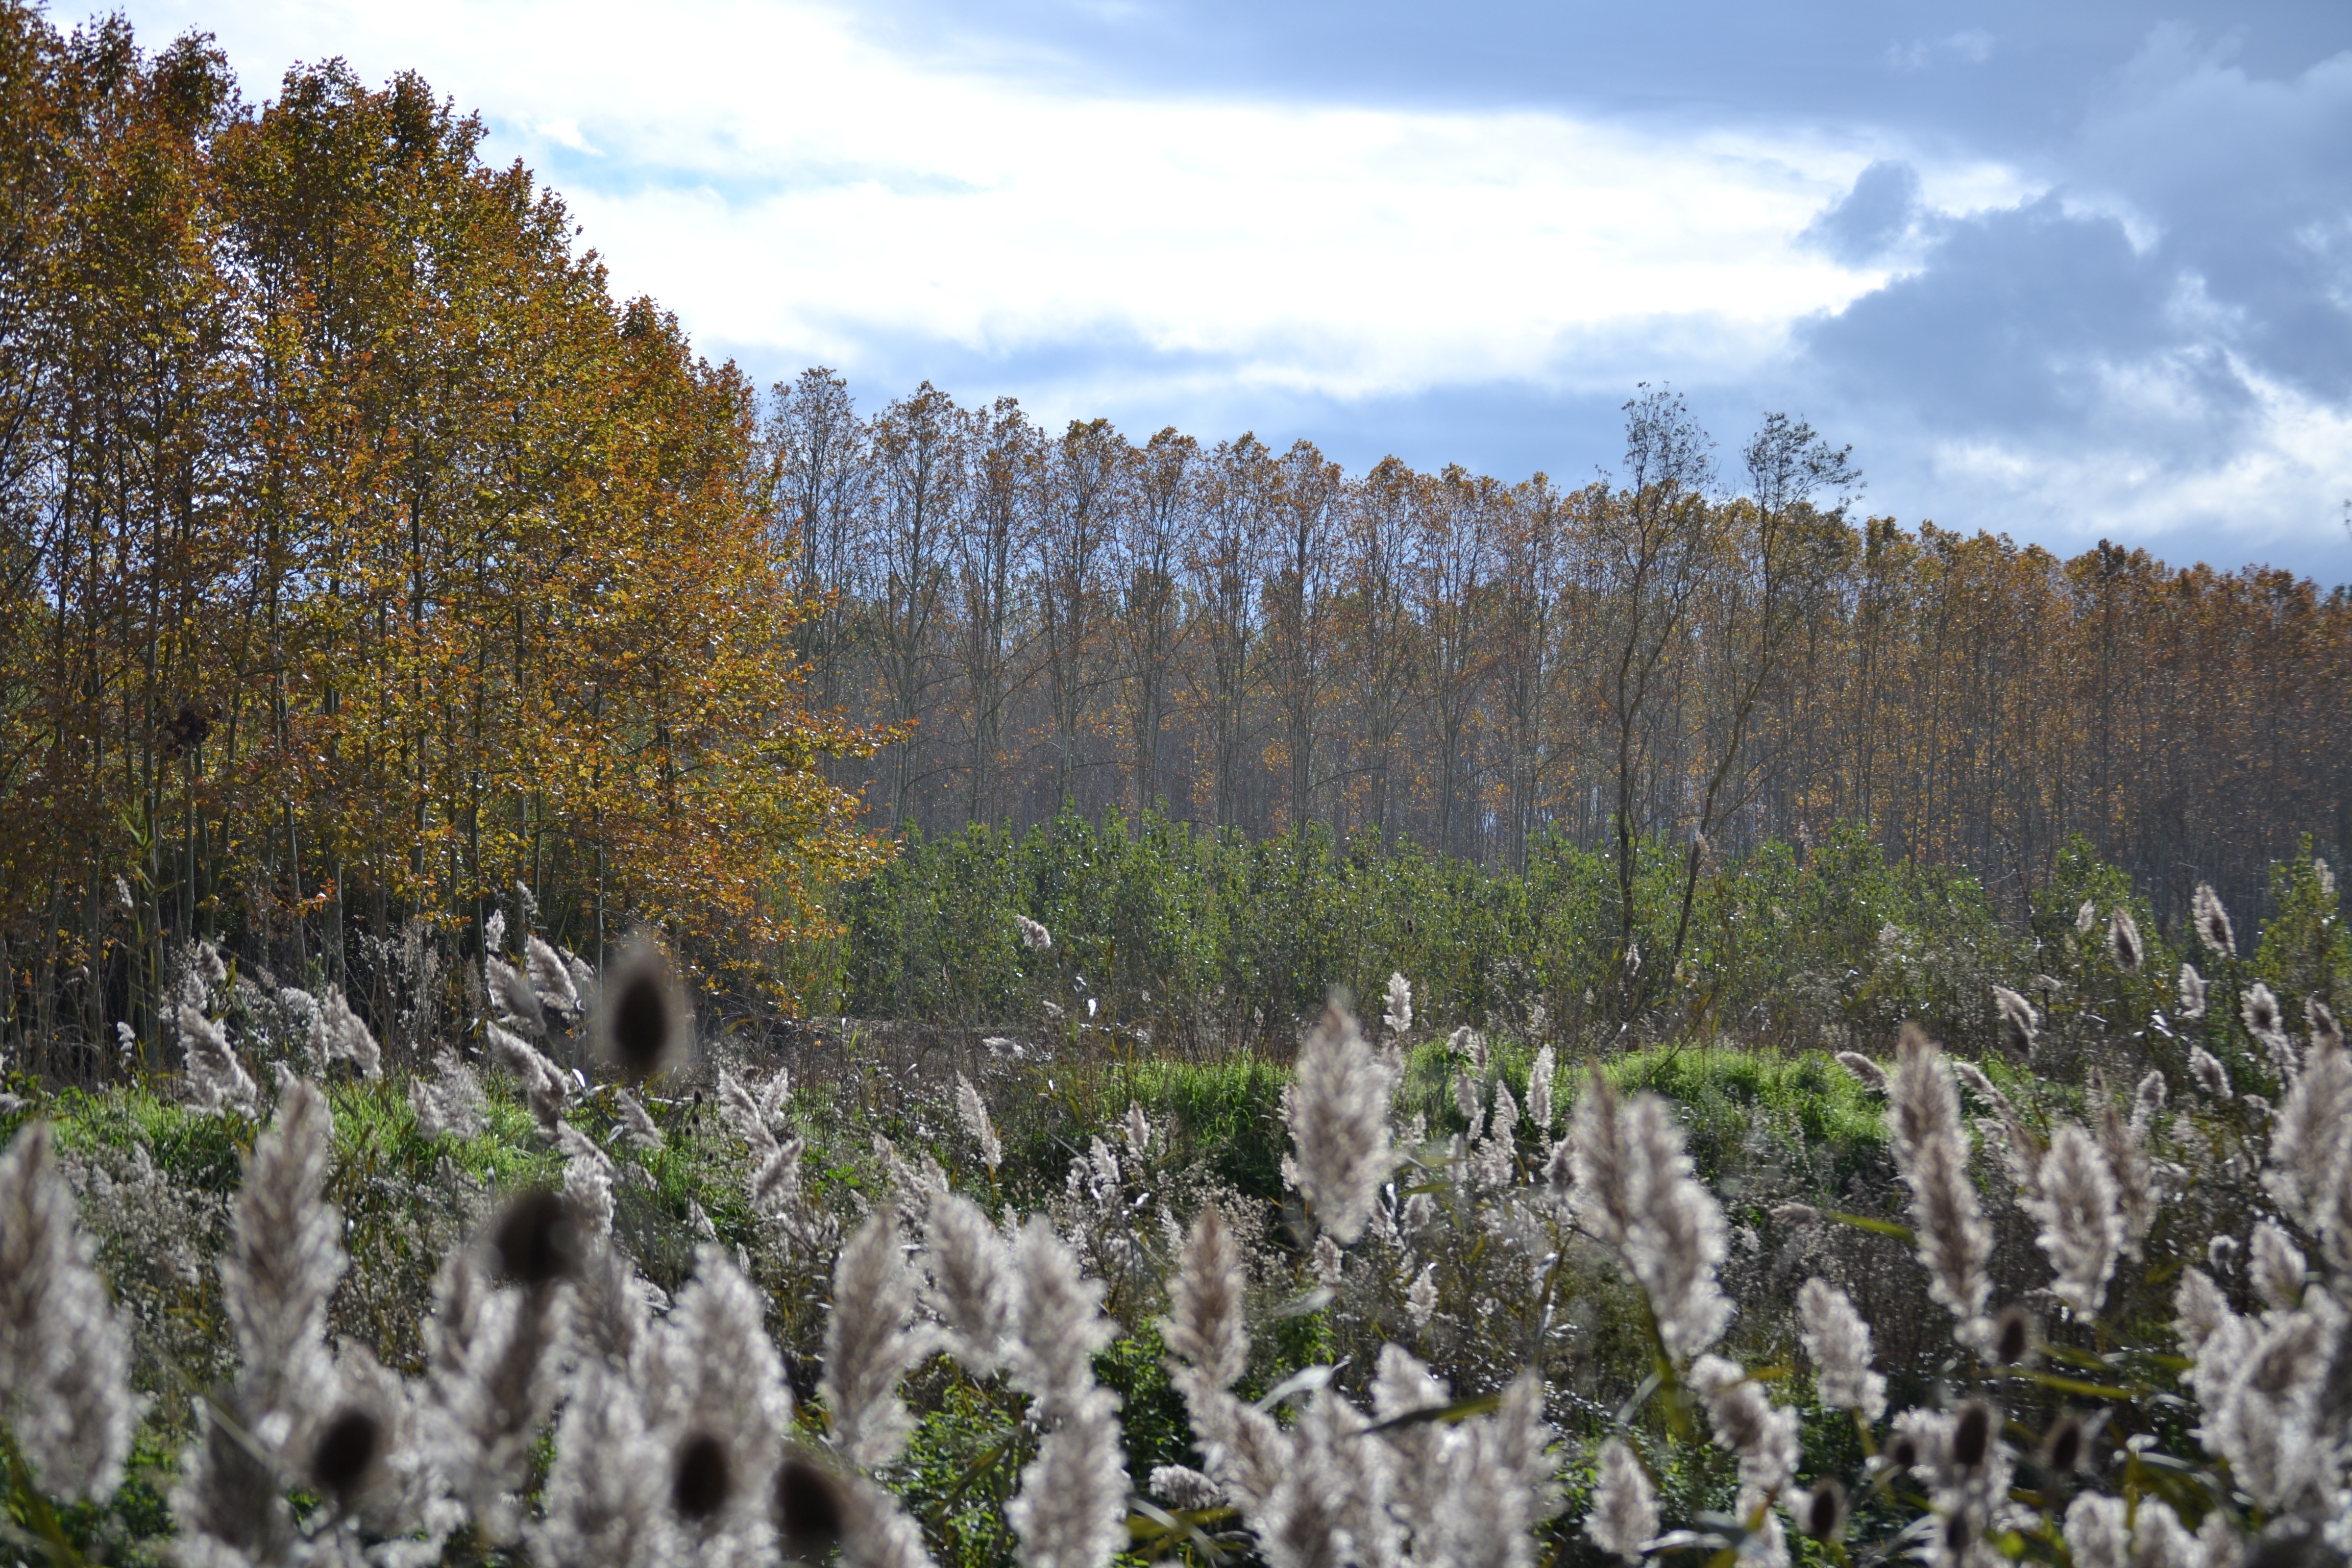
landscape, tree, forest, grass, wilderness, mountain, plant, flower, lake, frost, autumn, flora, season, ridge, wildflower, trees, woodland, habitat, autumn leaves, ecosystem, biome, natural environment, land plant